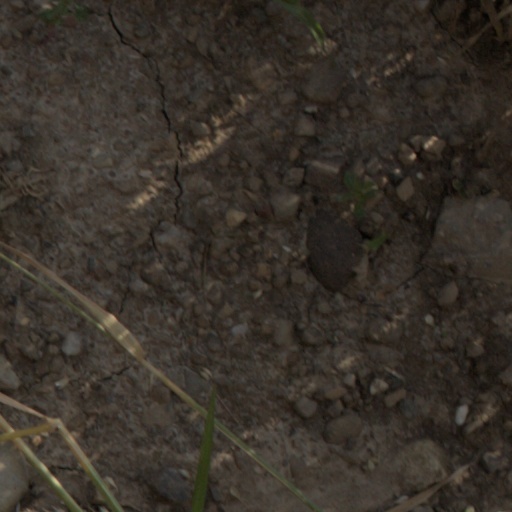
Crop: wheat